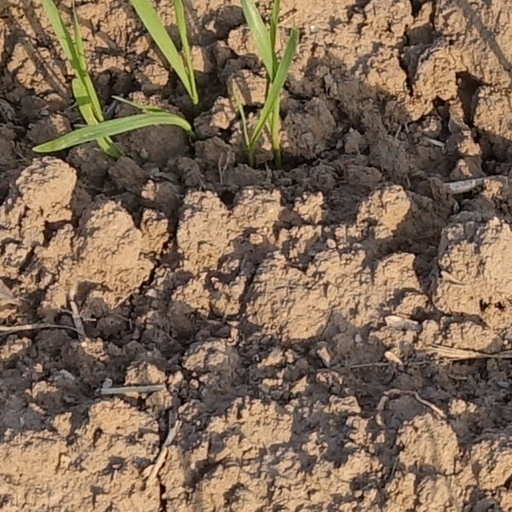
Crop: wheat